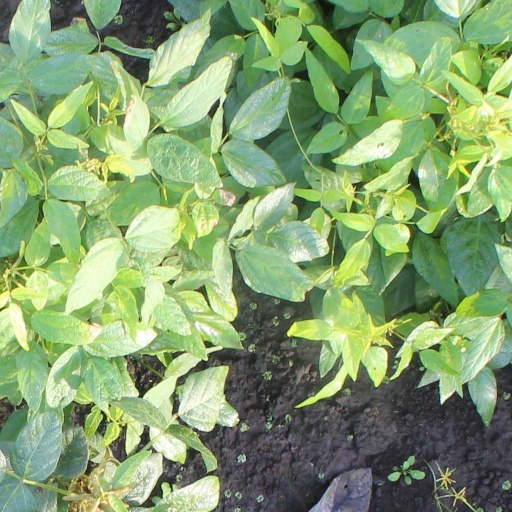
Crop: soybean